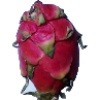
Label: red_pitahaya